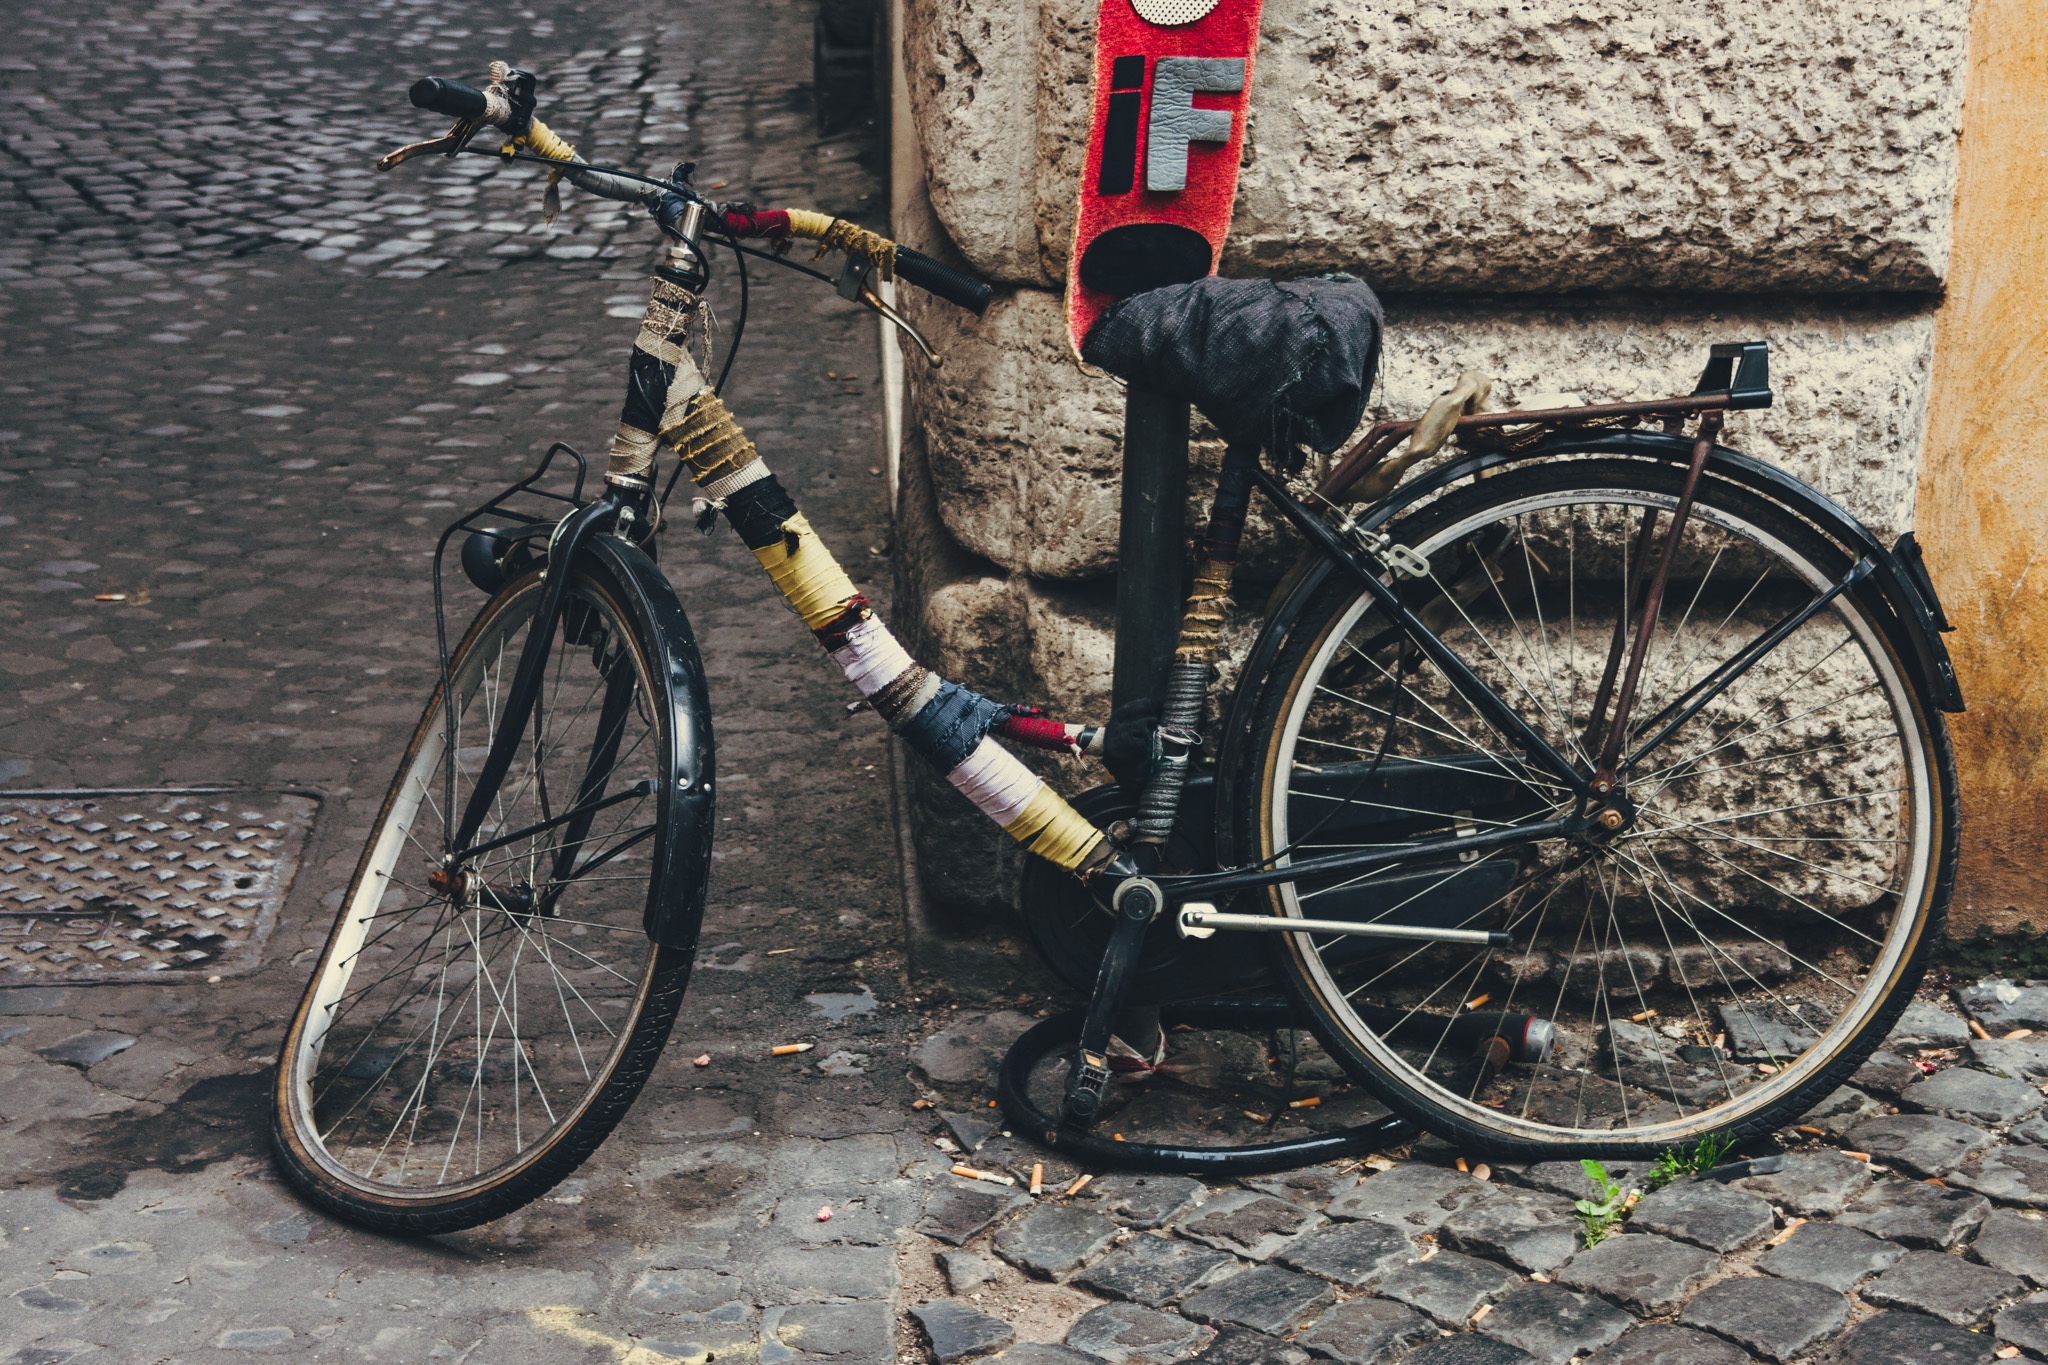
vintage, wheel, retro, old, bicycle, bike, vehicle, broken, nostalgia, cycle, sports equipment, mountain bike, cycling, locomotion, means of transport, road cycling, land vehicle, cyclo cross bicycle, cyclo cross, bicycle racing, road bicycle, racing bicycle, hybrid bicycle